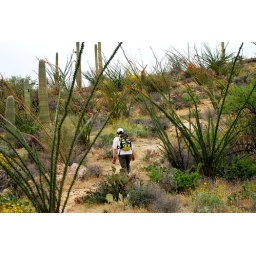
The Ocotillo plants are fascinating when in blooming, their green shafts topped by an orange spray of blooms.